Gensa

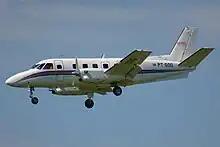
EMB 110 Bandeirante registration PT-SOG during approach to landing in Porto Alegre

In July 2017, GENSA was hired by TWfly Turismo to participate in the ""Voe Piauí"" initiative, launched by the Piauí state government to promote air connectivity between the capital Teresina and tourist cities on the coast and interior, such as Picos, São Raimundo Nonato and Parnaíba. However, on November 28, 2017, it suspended all flights due to scheduled maintenance (1C-Check) of the EMB 110 Bandeirante PT-SOG.